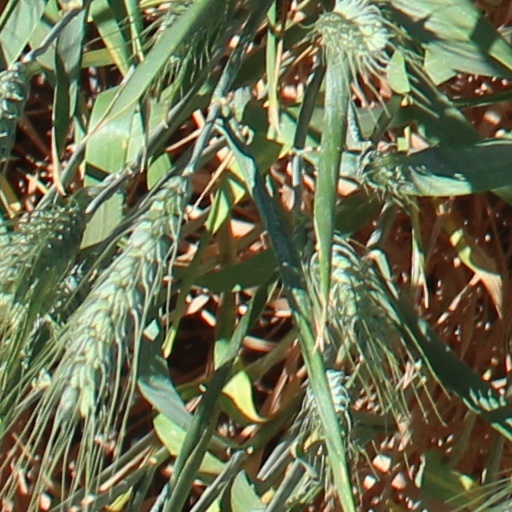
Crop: wheat